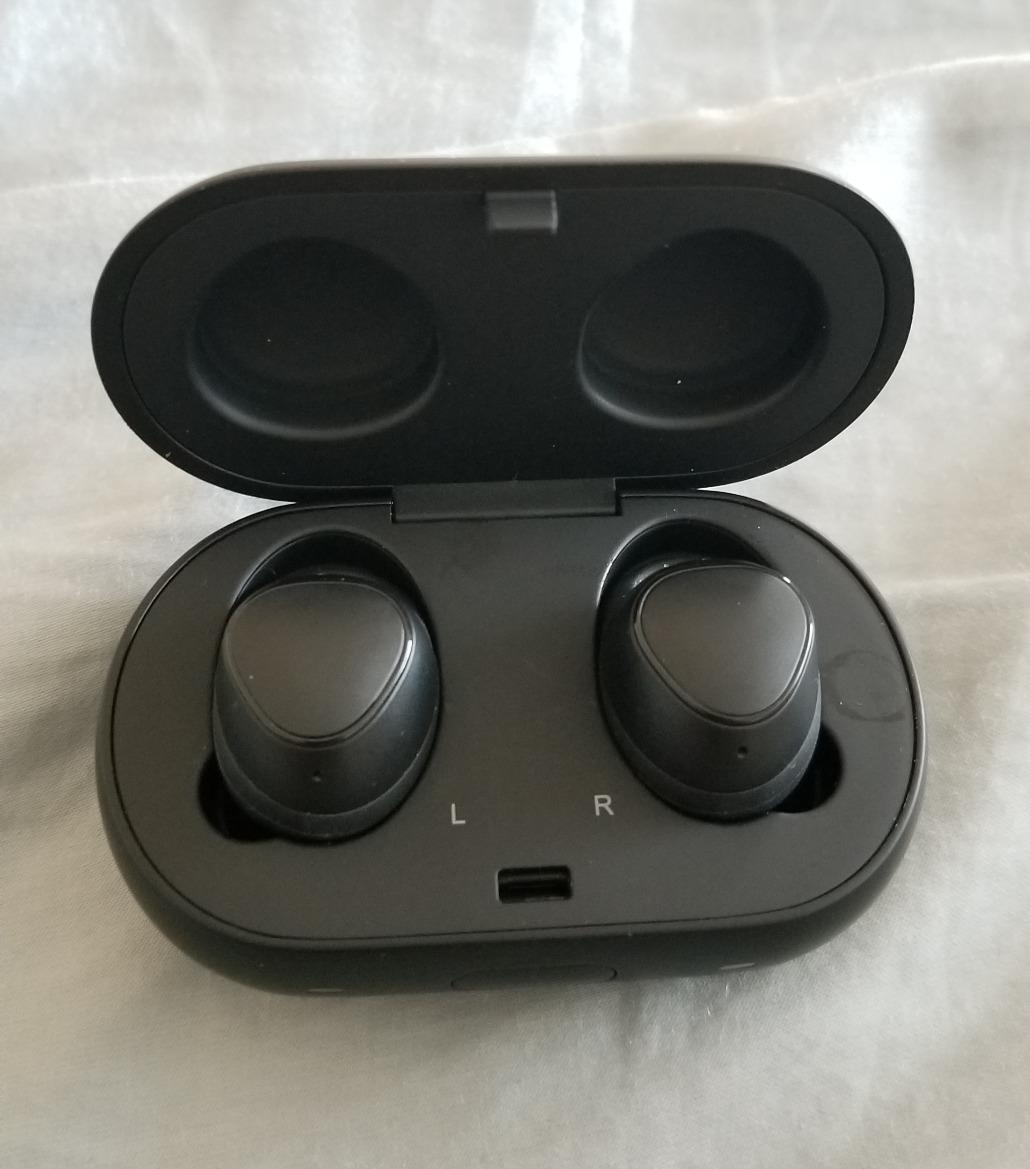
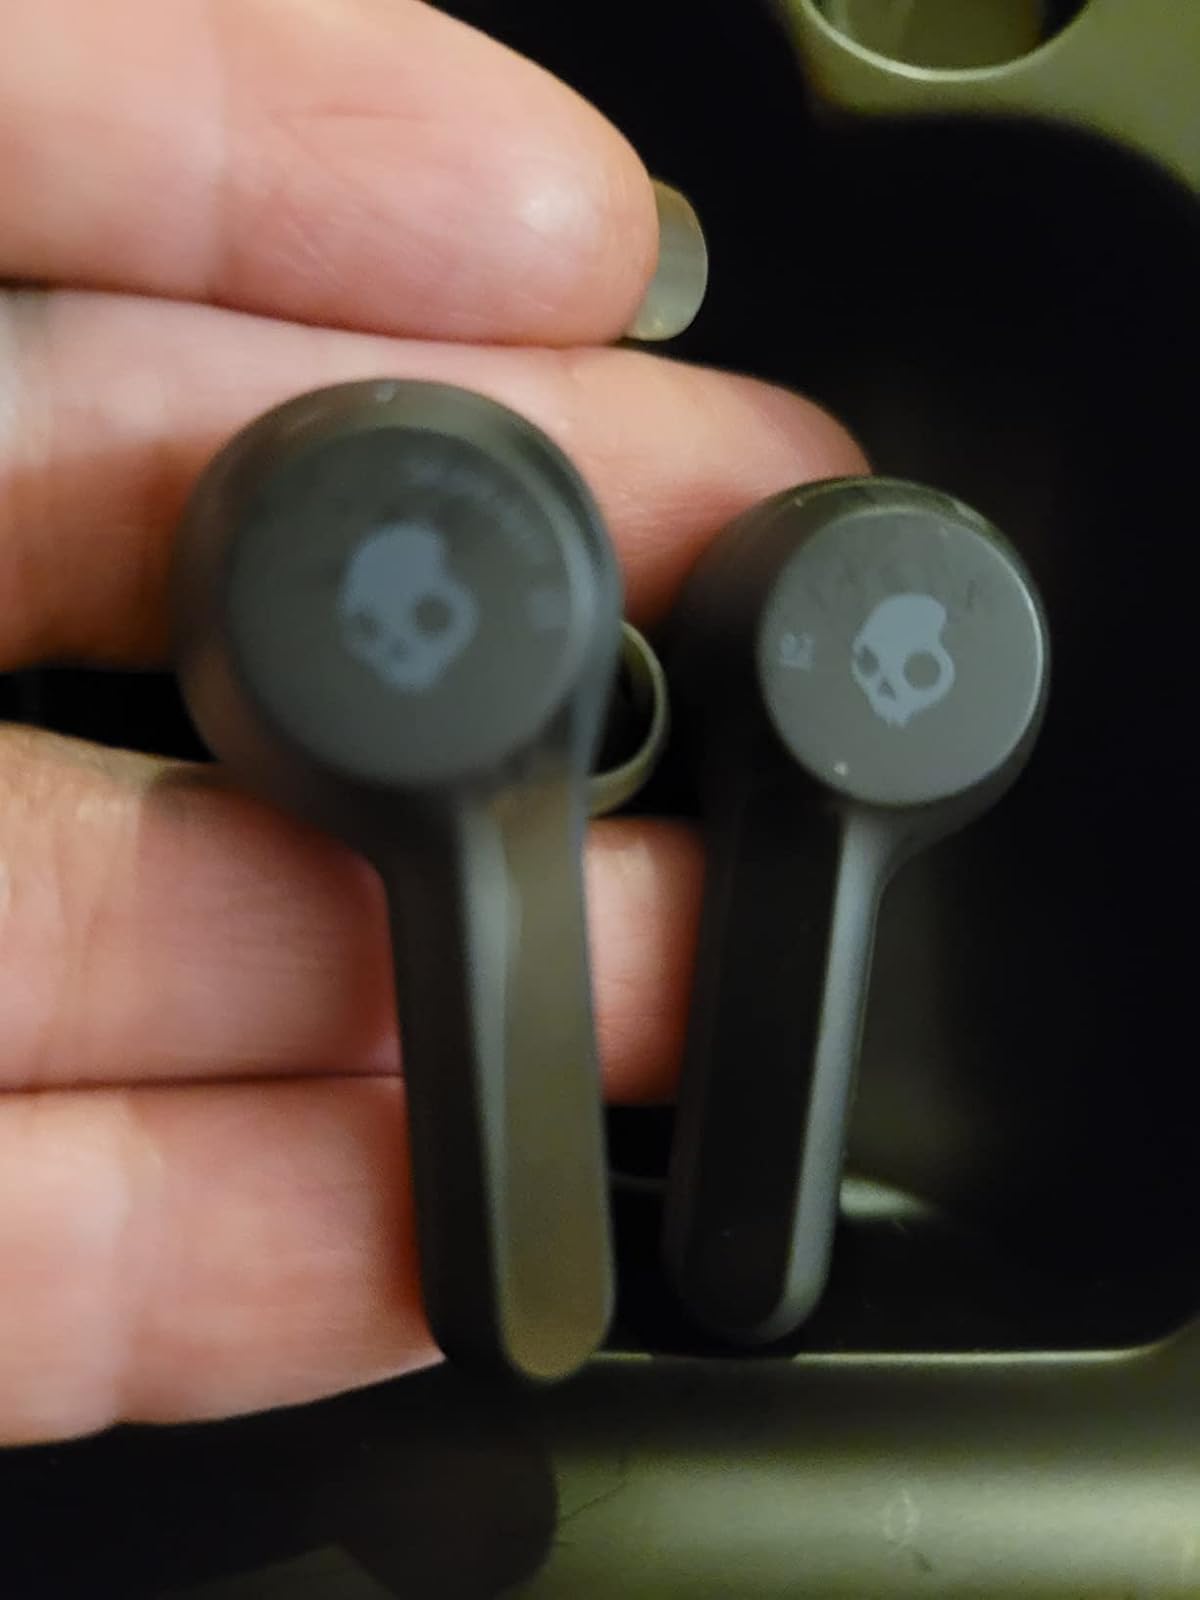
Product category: earbuds
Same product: no